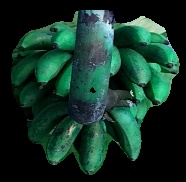
Variety: rasbale
Grade: grade3